Cambridge, Wisconsin

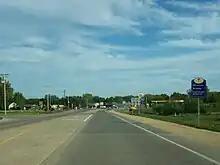
Looking east while entering Cambridge on Highway 12/18

According to the United States Census Bureau, the village has a total area of , of which is land and is water. Koshkonong Creek runs through the center of the village, flowing south to Lake Koshkonong.